Château de Sully-sur-Loire

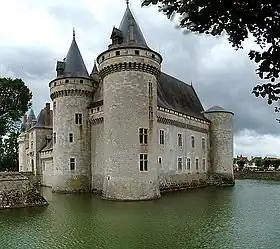
Sully Keep rises directly from its moat.

The Chateau of Sully Sur Loire sits on the south side at a natural fording point of the Loire, at the confluence of the Loire and the River Sange. Set into the river north of the southern fording point were three grouped islands that were only submerged in the worst Loire floods. It is on these three islands that the Chateau of Sully was built. The Northwestern island is now taken up with the main keep, the ditch that ran between it and the southwestern island is now filled in. This southwestern island holds the Inner Courtyard with defence towers, galleries and later residences. The Outer Courtyard, taking up the Eastern island has been regularised and, although now empty, it held various buildings over history. The dikes that surround the Chateau and town have been built in an attempt to limit flood damage, the chateau was originally open to the Loire.